Religion in Thailand

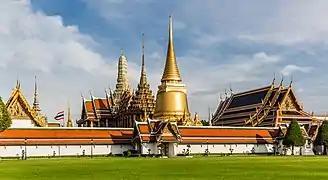
Wat Phra Kaew, the most sacred Theravada Buddhist temple in Bangkok

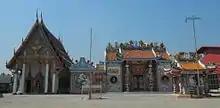
A Thai Theravada Buddhist temple (left) and a Chinese folk religion temple (right), side by side, showing the Thai and Chinese religious heritage of the country.

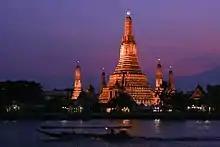
Wat Arun, a Theravada Buddhist temple, at twilight

Buddhism is the predominant religion in Thailand. It is practised by more than 90% of the total population and is deeply influenced by Hinduism, with most Siamese Thai people revering major Hindu deities in their day to day religious practices. The Thai Constitution does not indicate any state religion, but promotes Buddhism, while guaranteeing religious freedom for all Thai citizens. Ramakien (the Thai version of Ramayana) is recognised as the country's national epic.